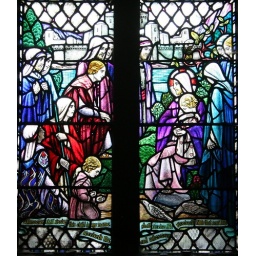
Stain-glass window within Aberdour church